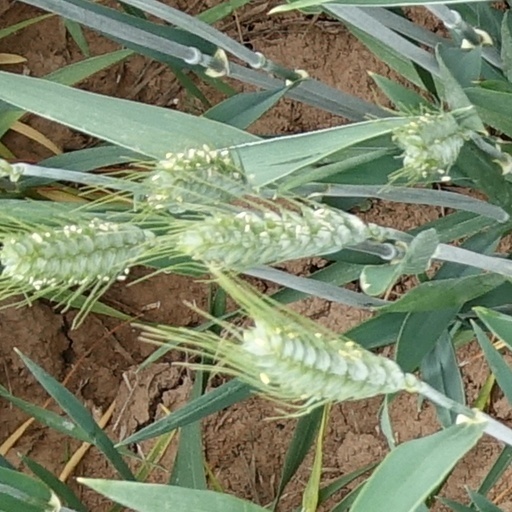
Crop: wheat